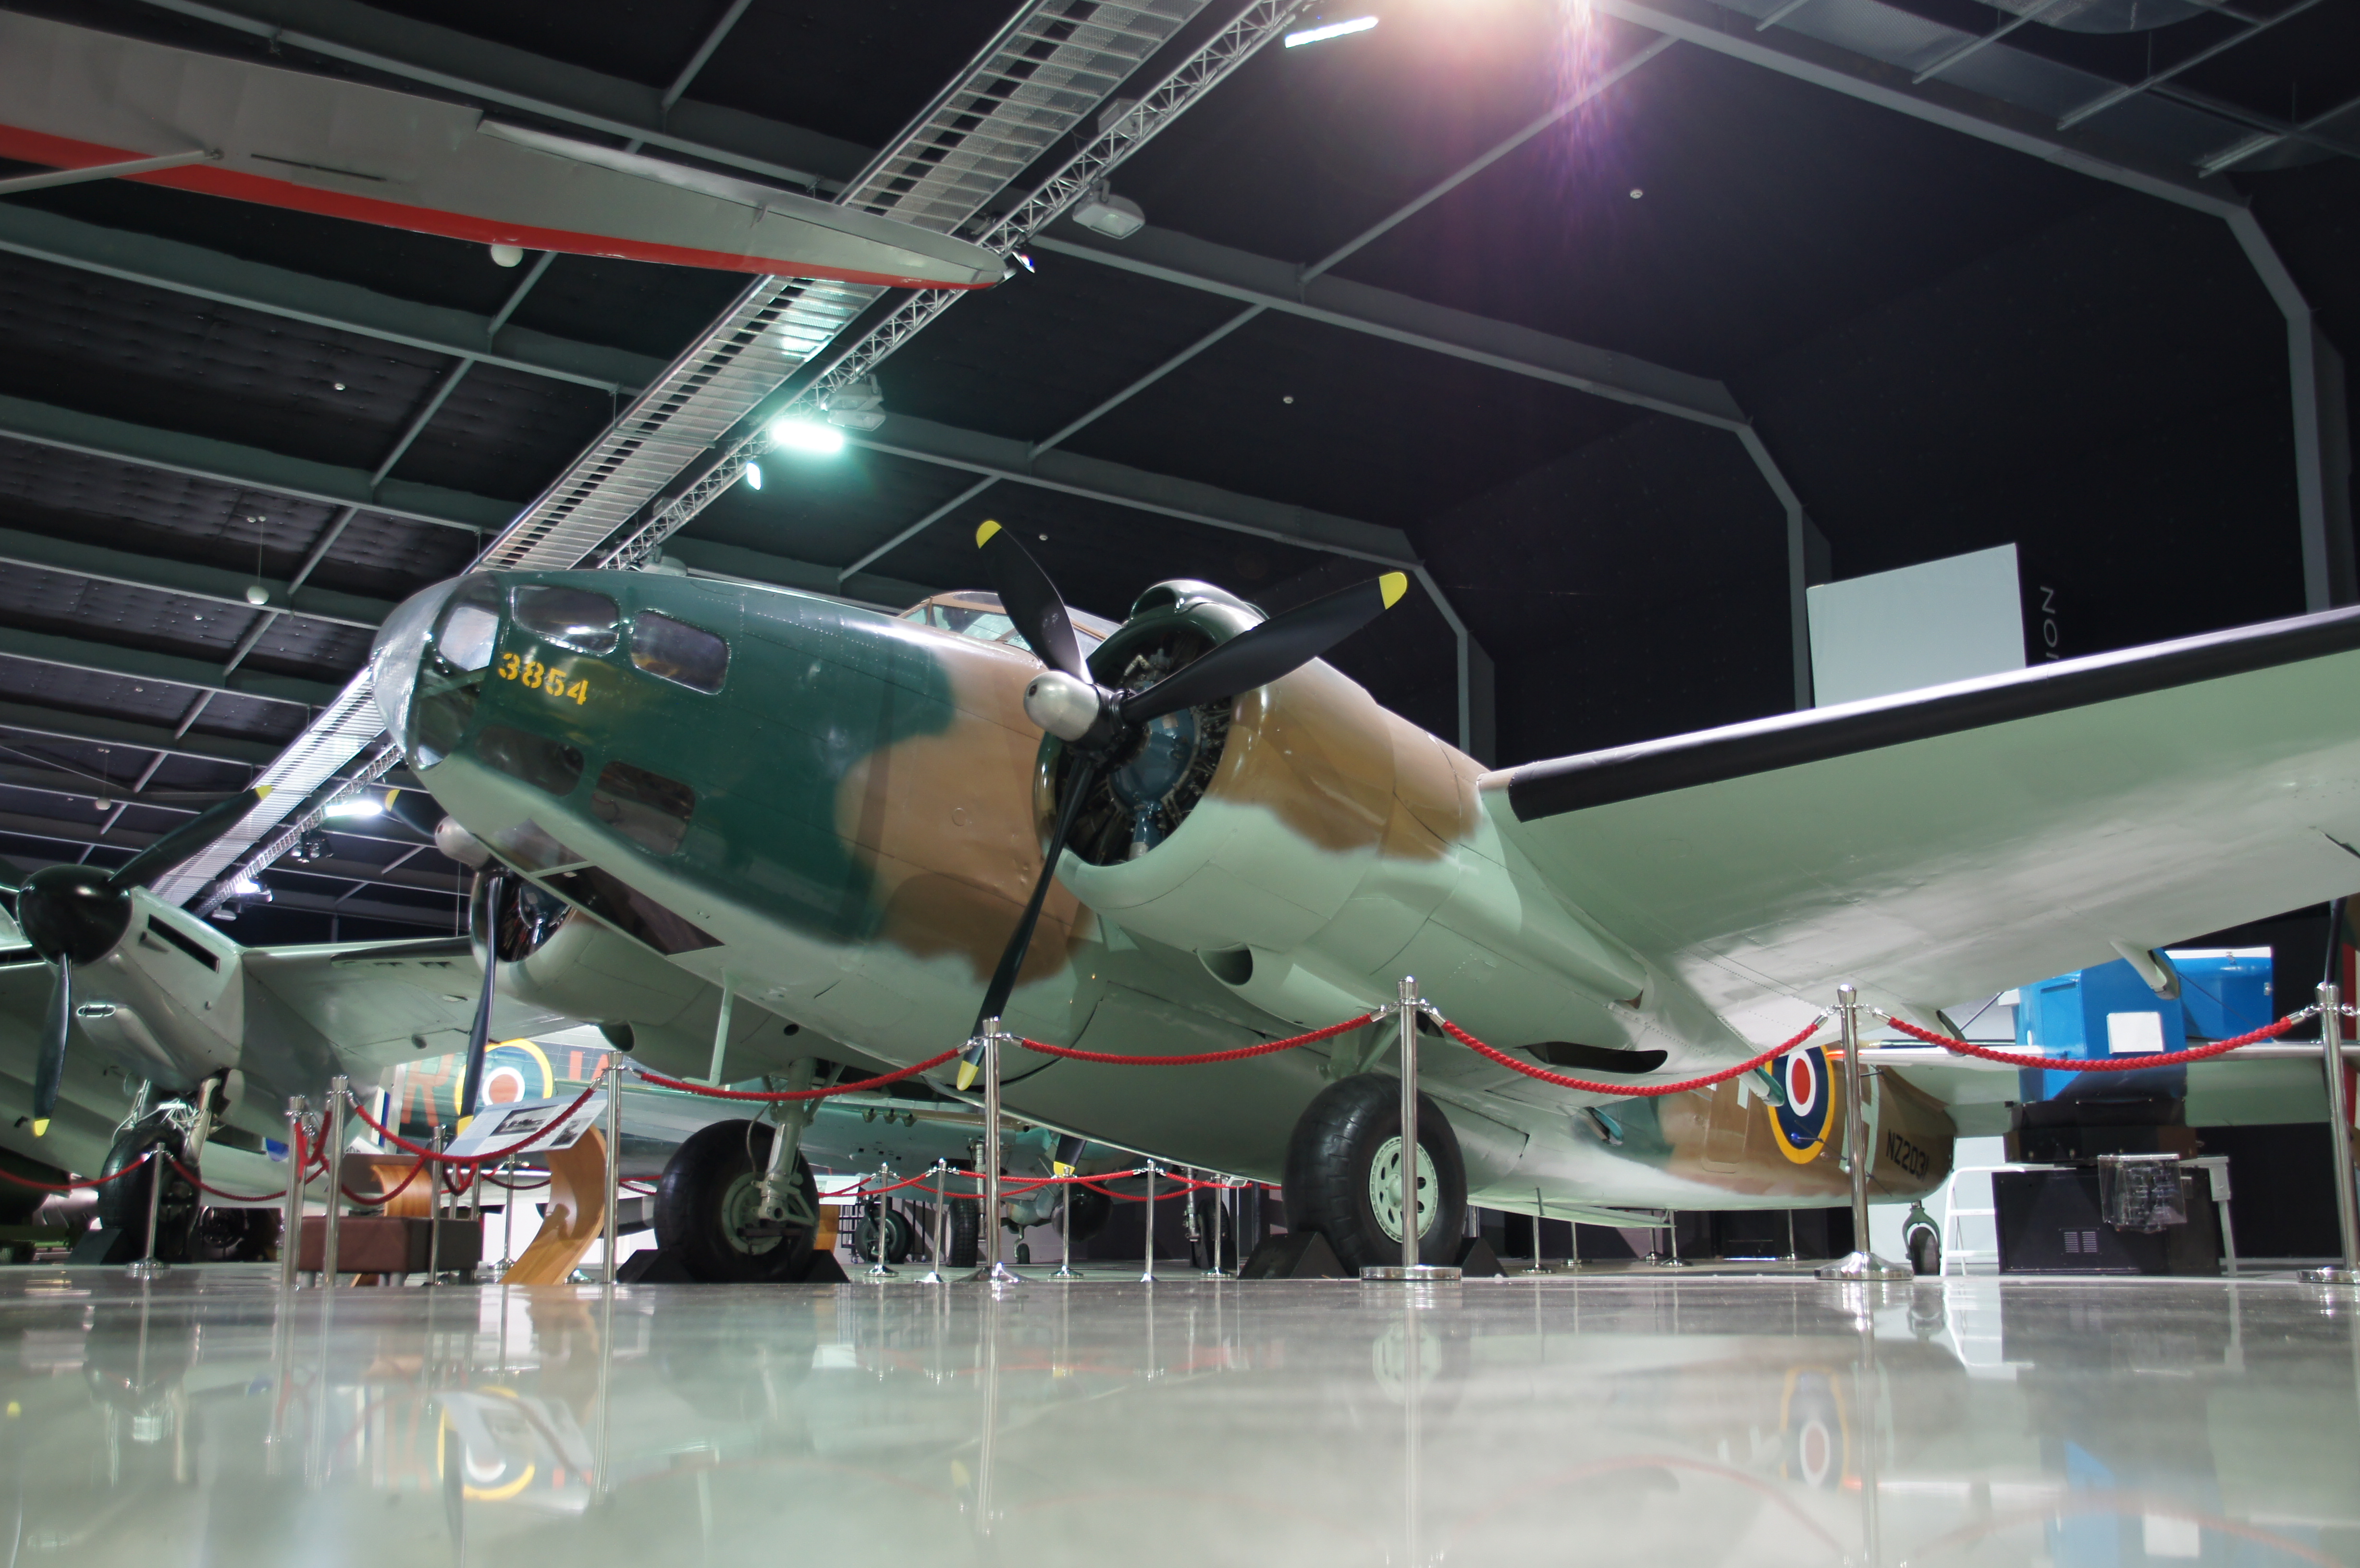
airplane, aircraft, vehicle, airline, aviation, lockheedhudsonmkiii, aircraftdisplays, motatauckland, aircraftshows, atmosphere of earth, aerospace engineering, aircraft engine